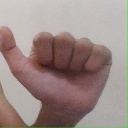
अक्षर: त